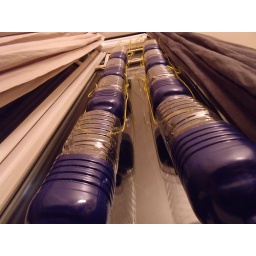
Windowfarm V2. Waiting for sealent in bottom outlet tubing to dry before running the water though.